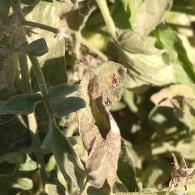
Crop: Tomato
Condition: mite-d